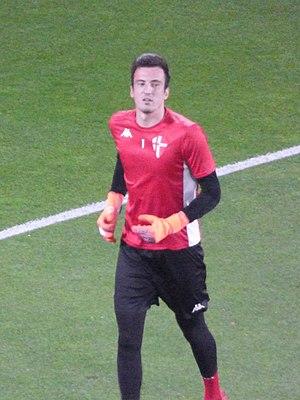
Samuele Perisan lors du match amical RC Lens - Calcio Padova, le 11 octobre 2018 au Stade Bollaert-Delelis de Lens.